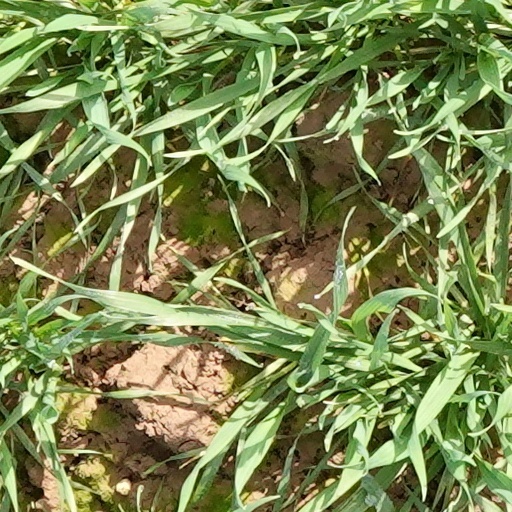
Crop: wheat